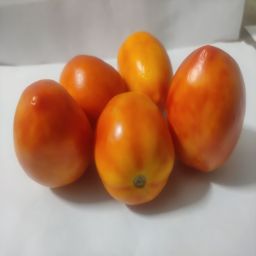
Crop: Tomato
Quality: Ripe